Confederation Poets

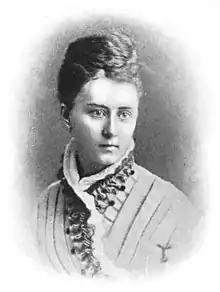
Isabella Valancy Crawford, c.1919

The group, which thrived from the 1890s to the 1920s, generally paid attention to classical forms and subjects, but also realistic description, some exploration of innovative technique and, in subject matter, an examination of the individual's relationships both to the natural world and modern civilization.